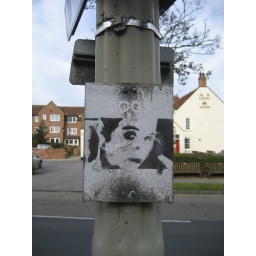
Stencil Graffiti on a road sign in Scarborough UK 2006